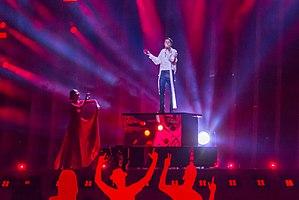
La Biélorussie participe au Concours Eurovision de la chanson, depuis sa quarante-neuvième édition, en 2004, et ne l’a encore jamais remporté.
La Biélorussie est l'un des quarante-trois pays participants du Concours Eurovision de la chanson 2018, qui se déroule à Lisbonne au Portugal. Le pays est représenté par le chanteur Alekseev et sa chanson Forever, sélectionnés via une sélection télévisée. Le pays se classe 16ᵉ en demi-finale avec 65 points et ne se qualifie pas pour la finale.
Forever est une chanson interprétée par le chanteur ukrainien Alekseev. Elle est sortie le 10 janvier 2018 en téléchargement numérique. C'est la chanson qui représente la Biélorussie au Concours Eurovision de la chanson 2018 à Lisbonne au Portugal. Elle est intégralement interprétée en anglais.